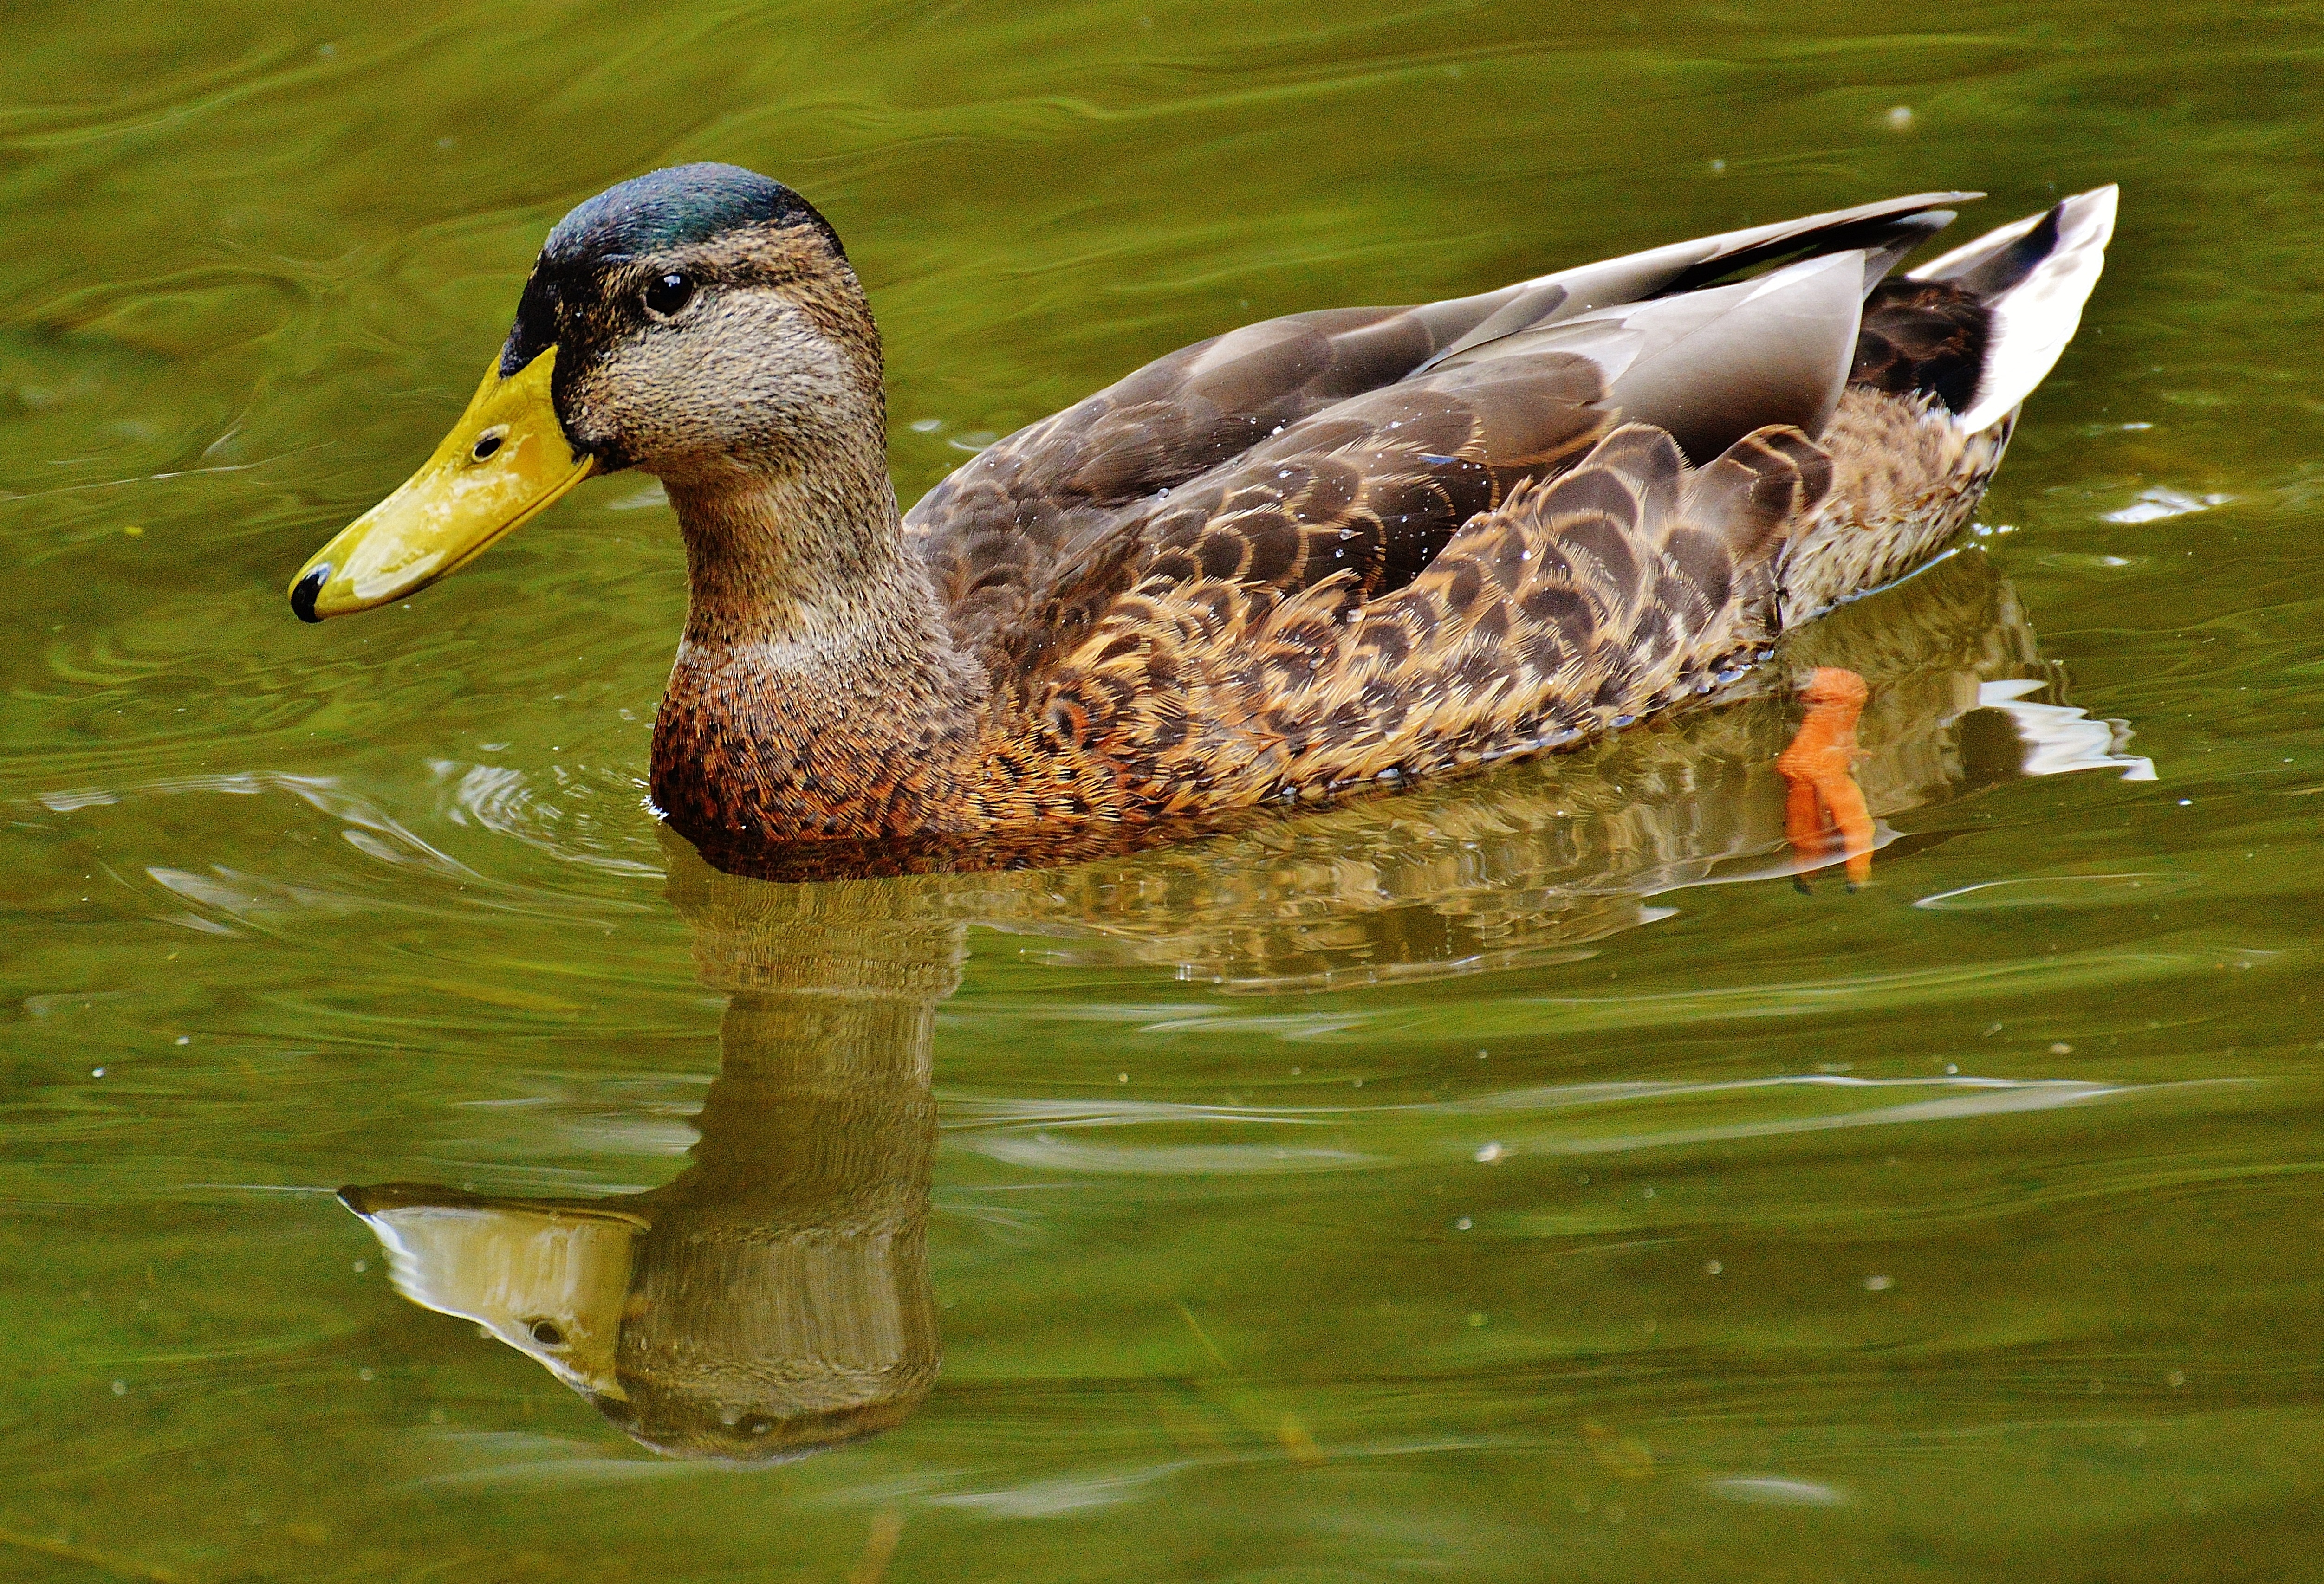
water, bird, wing, cute, wildlife, swim, beak, fauna, poultry, duck, vertebrate, waterfowl, waters, water bird, mallard, canard, mirroring, ducks geese and swans